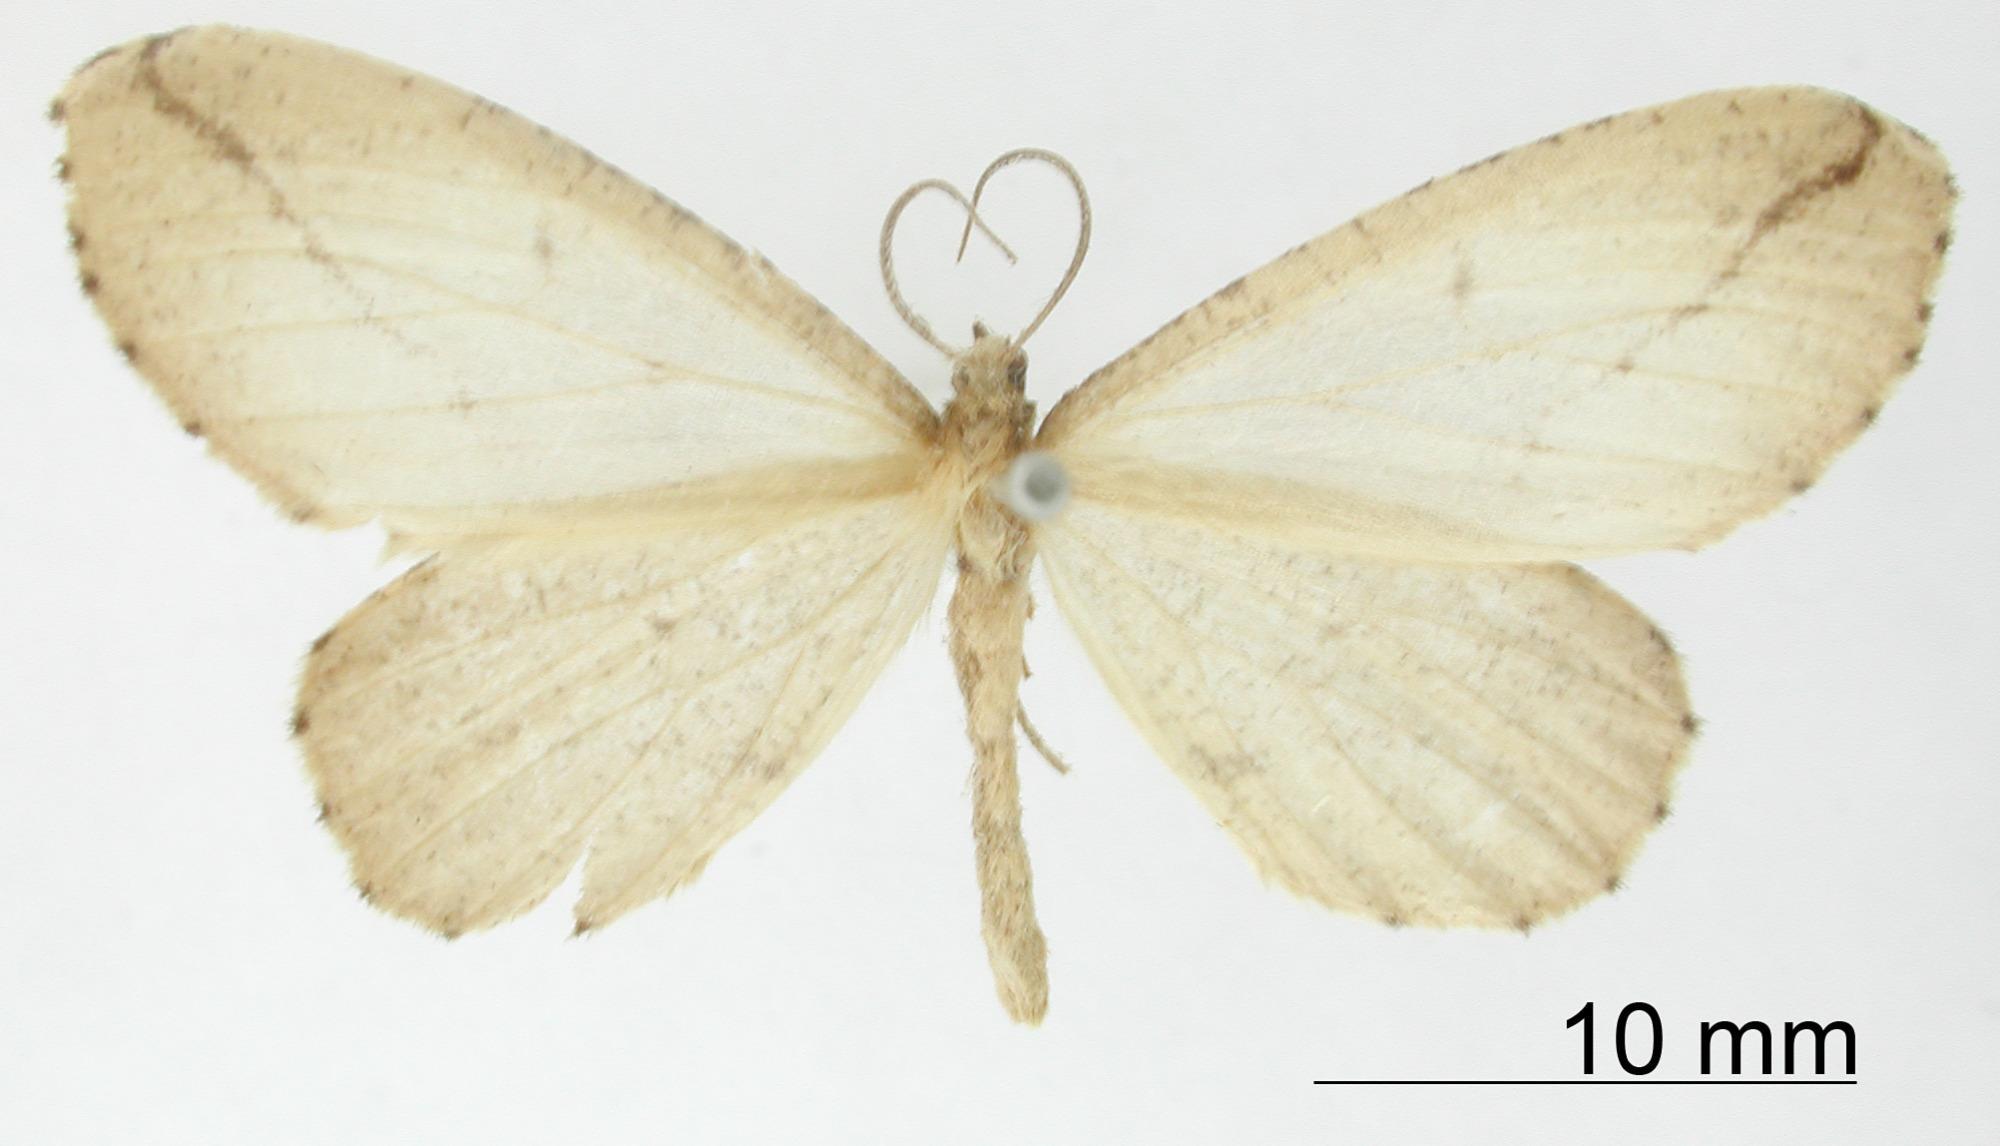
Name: Nipteria apicilineata
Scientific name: Nipteria apicilineata Dognin, 1893
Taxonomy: Animalia, Arthropoda, Insecta, Lepidoptera, Geometridae, Ennominae
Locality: Environs de Loja, Ecuador, Ecuador